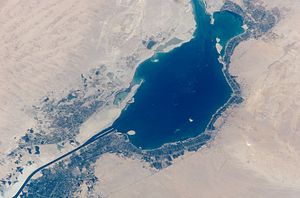
Bittersøen
Store Bittersø fotograferet fra rummet
Bittersøen dækker egentlig over to søer i Egypten: Store Bittersø og Lille Bittersø. Der er tale om to forbundne saltvandssøer, der udgør forbindelsen mellem den nordlige og den sydlige del af Suez-kanalen. Tilsammen har de to søer et overfladeareal på ca. 250 km²